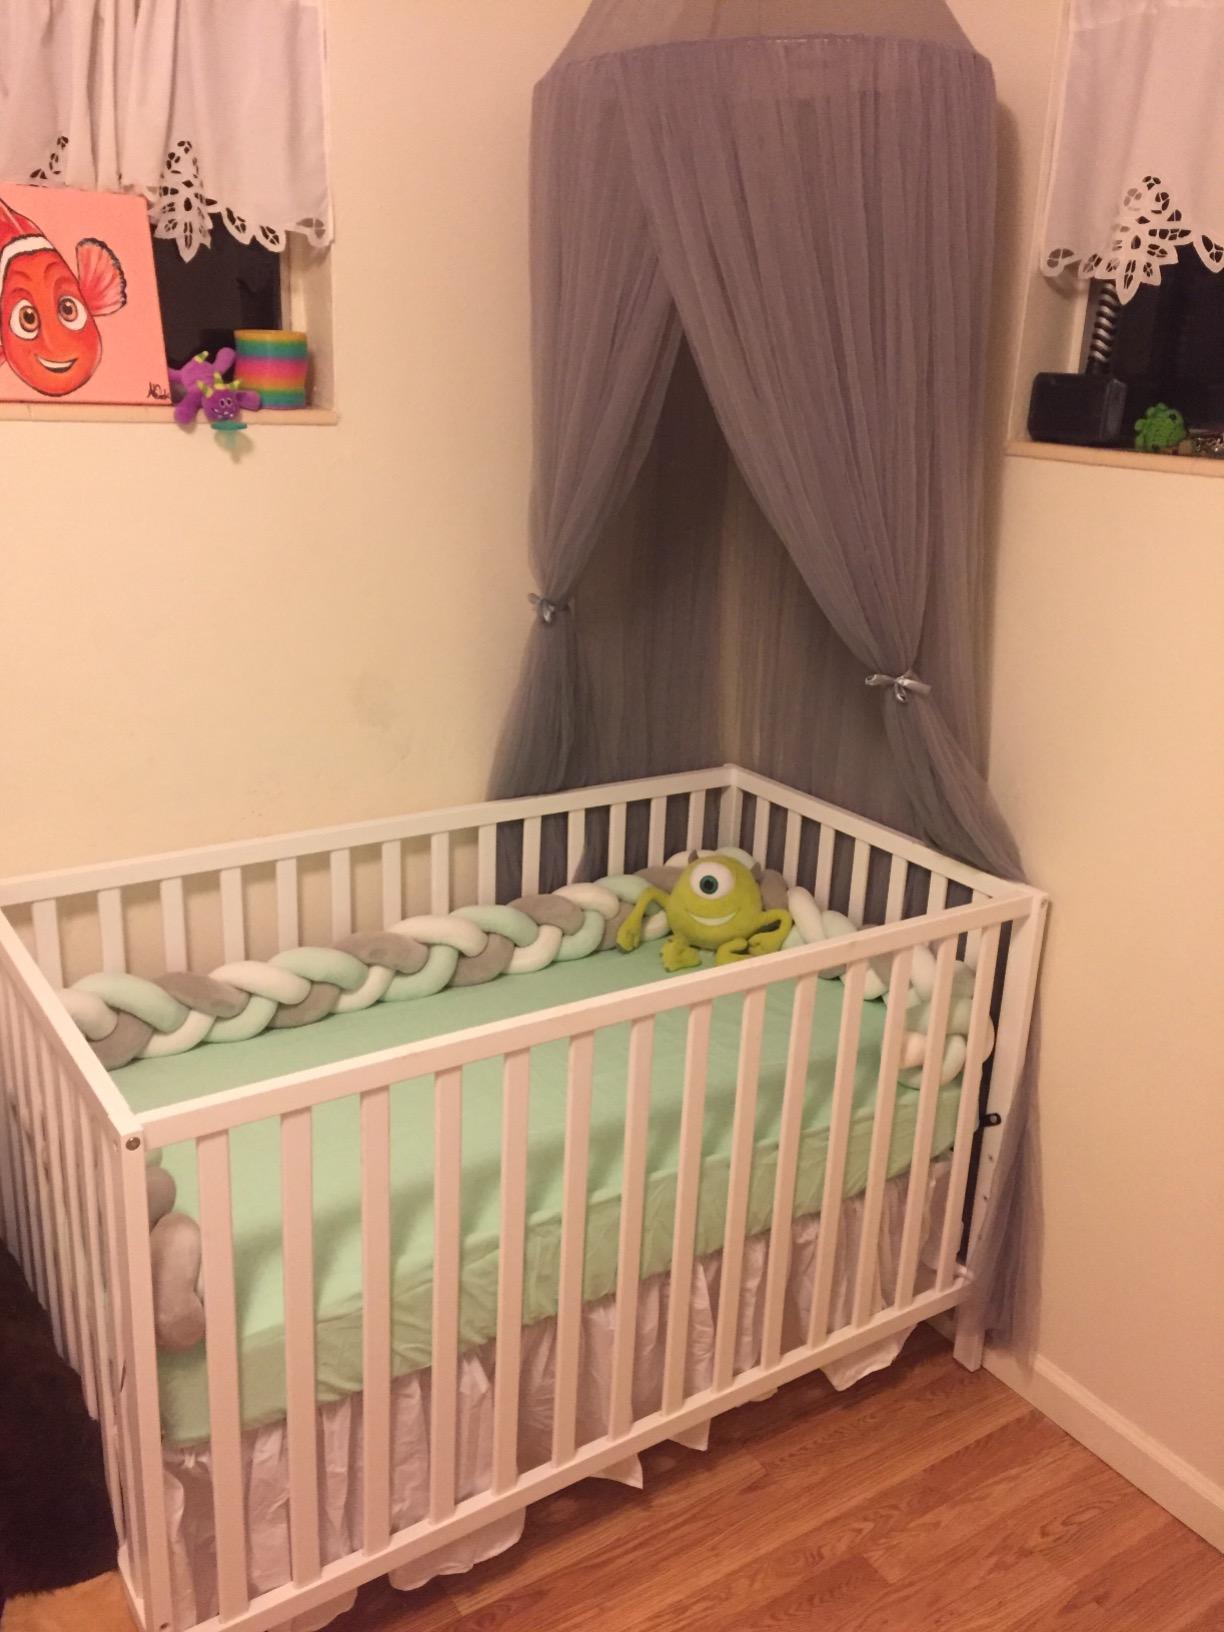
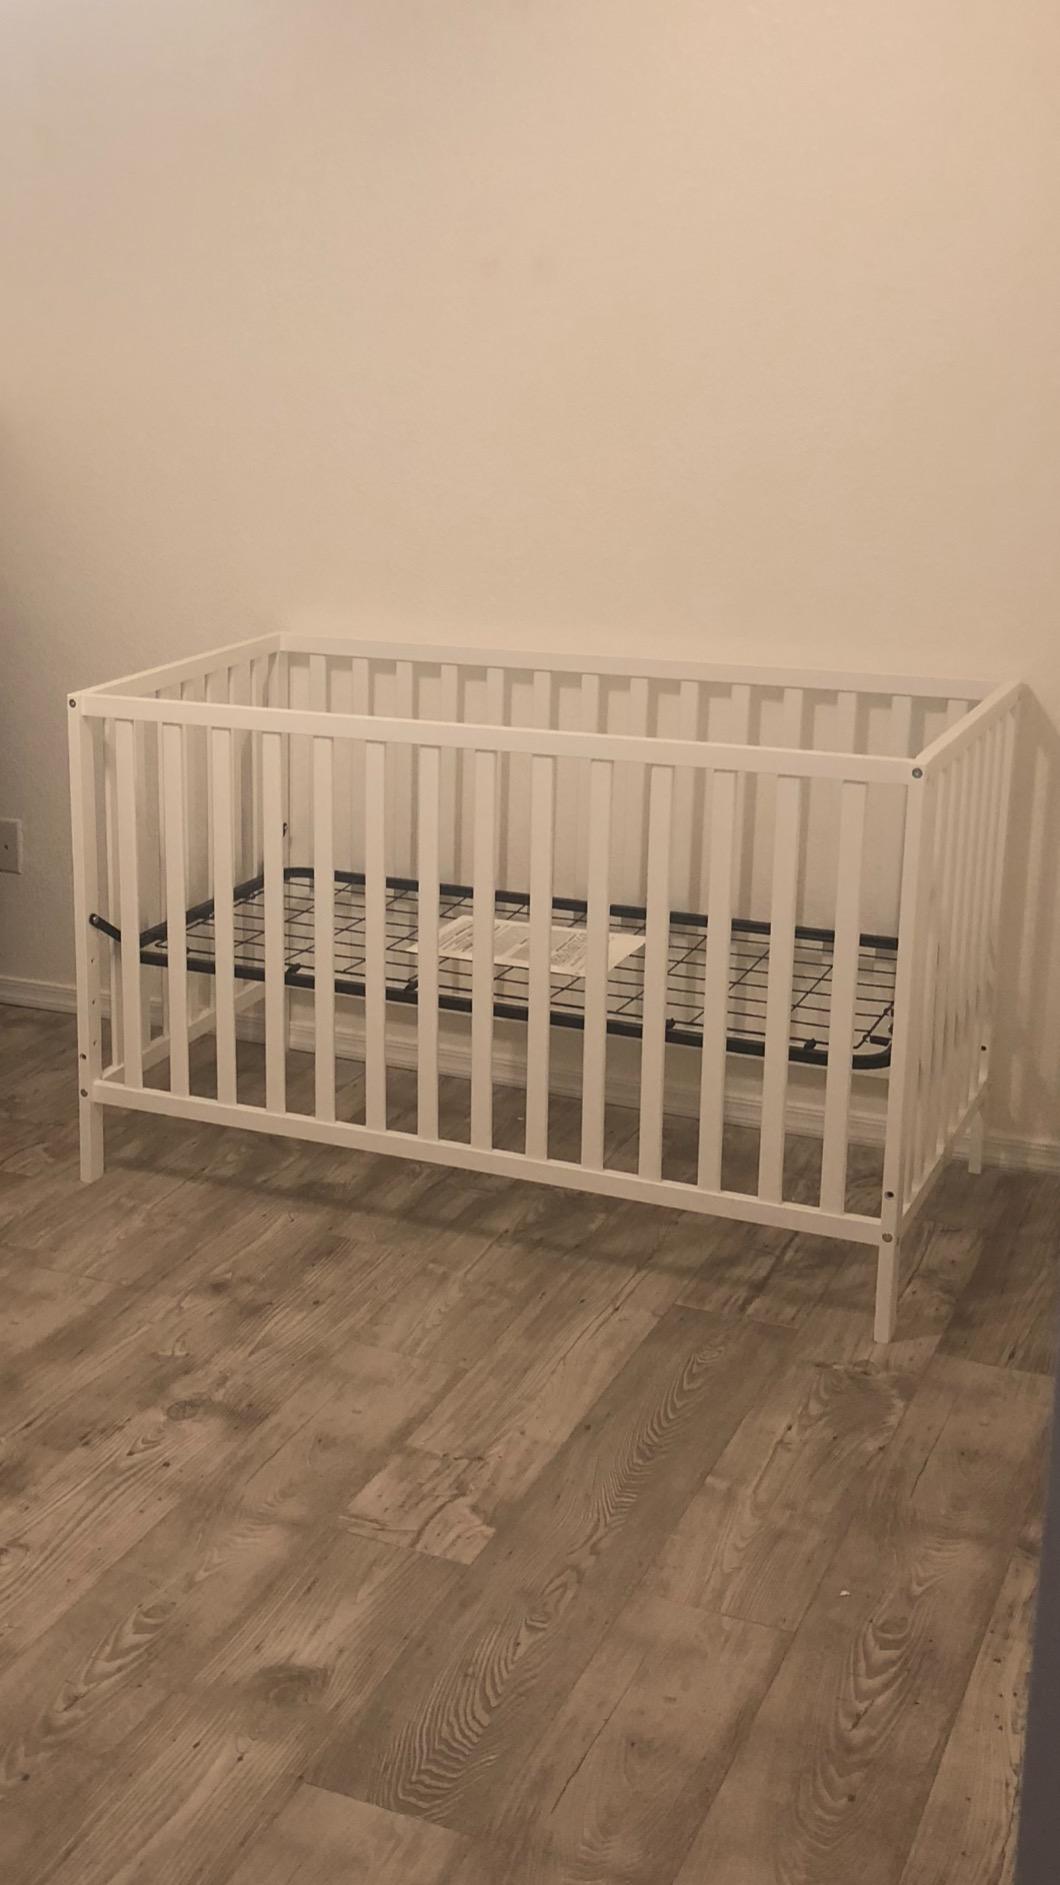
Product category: products_crib
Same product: yes